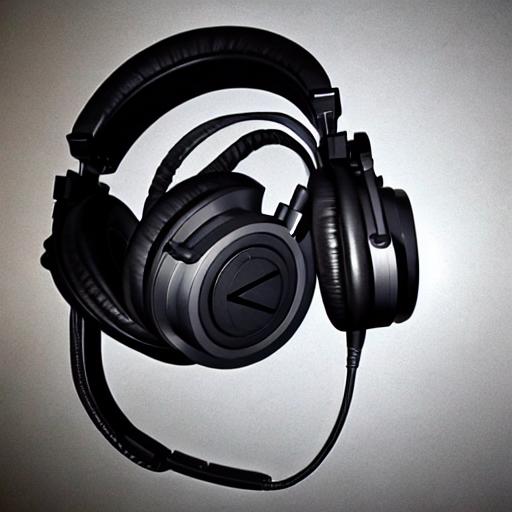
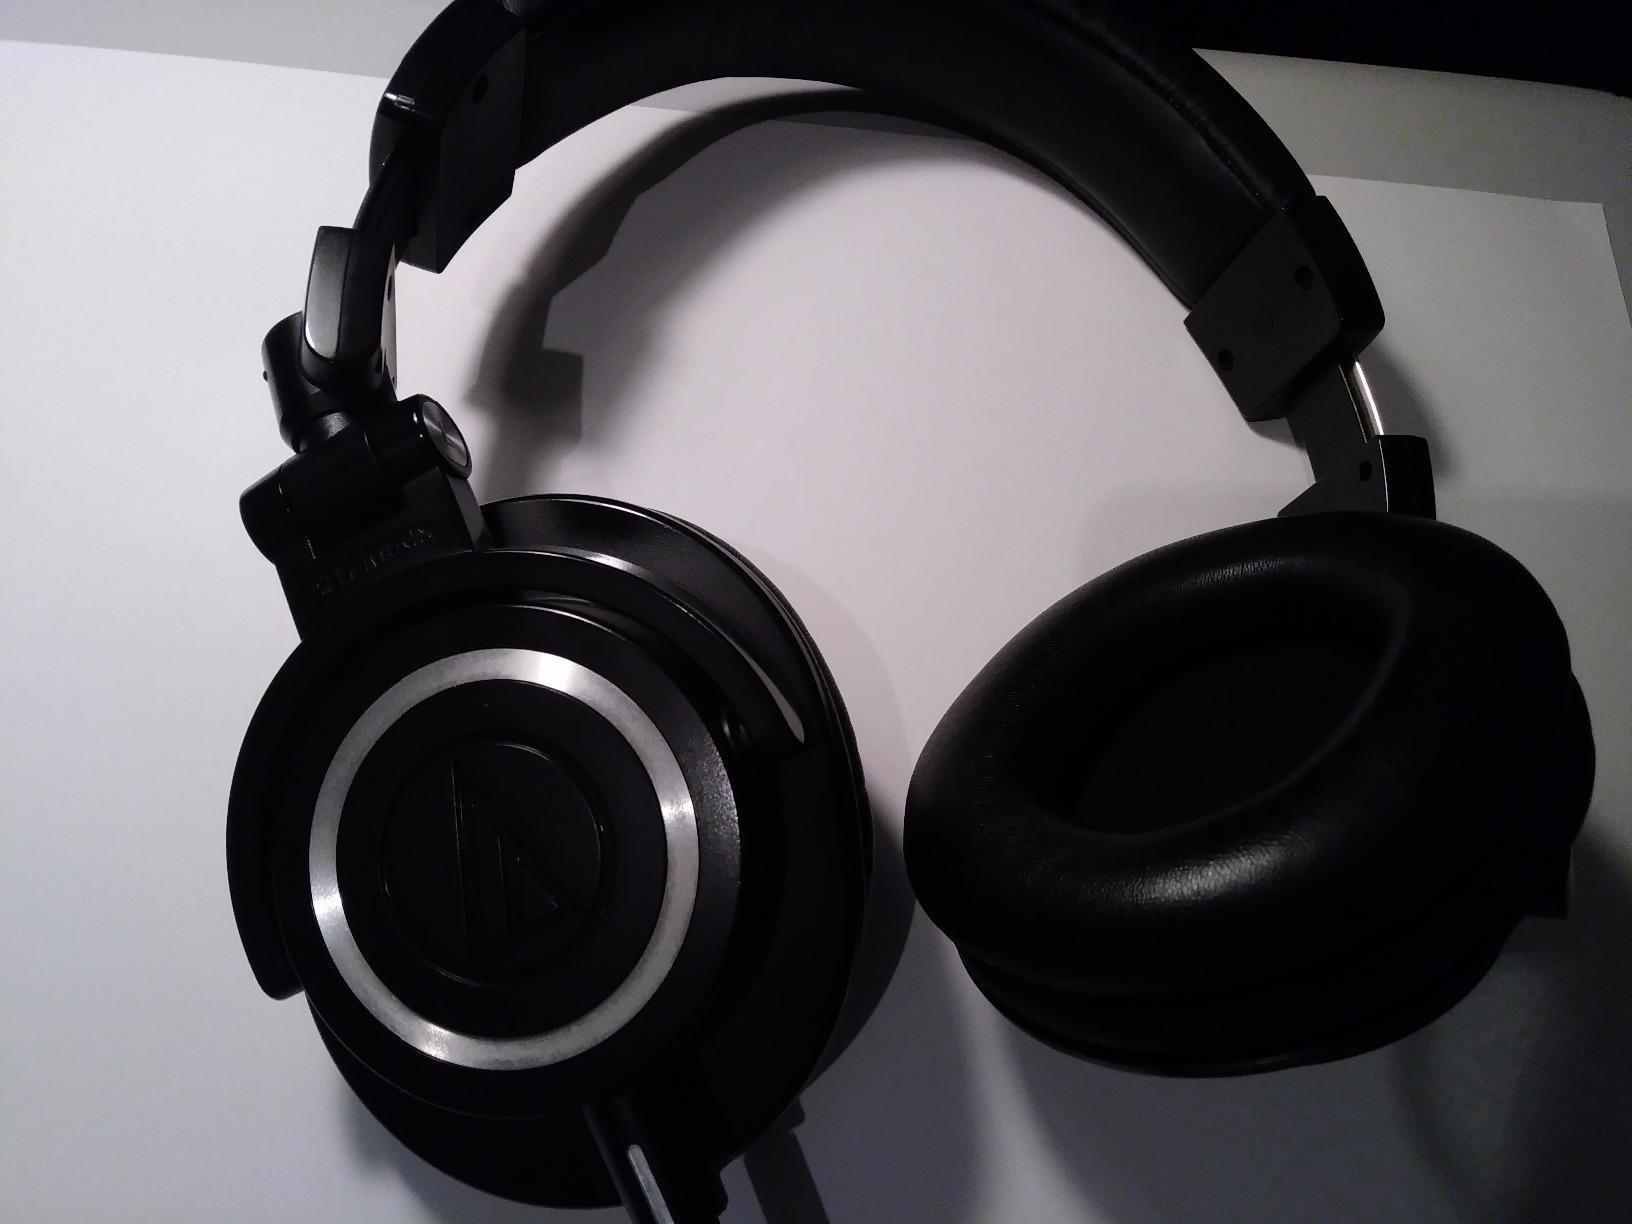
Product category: headphones
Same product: no